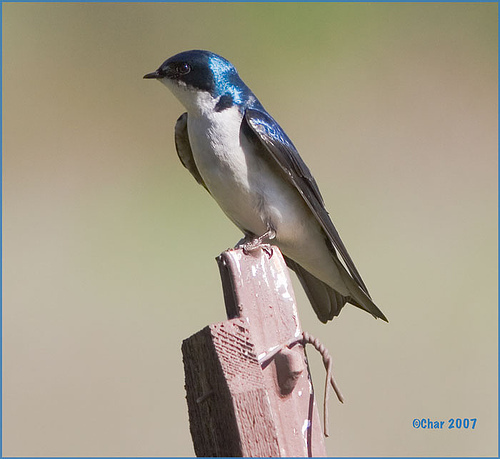
birth with blue head and wings feathers and white belly feathers
this bird has a white belly and breast, with a blue crown and nape.
a small bird with a royal blue head and nape with a white belly, black wings and a short beak.
a shiny black bird with a white chest.
this bird is vivid blue, black and white in color with a small sharp beak, and dark eye rings.
the bird has a shiny black crown and back and whitish gray breast.
this bird has a belly that is a grayish white as well as the breasts
this bird has wings that are blue and has a white belly
this bird has a shiny navy plumage on it's back, and a white breast and belly.
this bird has wings that are black and has a white belly
Species: Tree Swallow